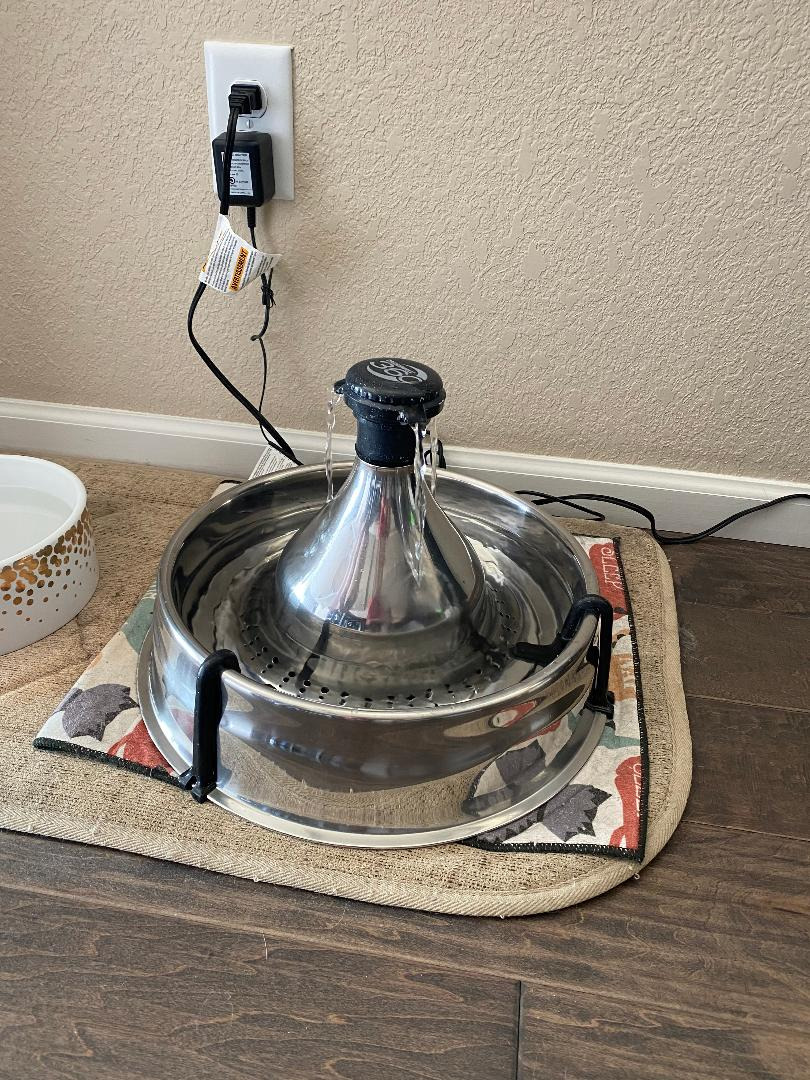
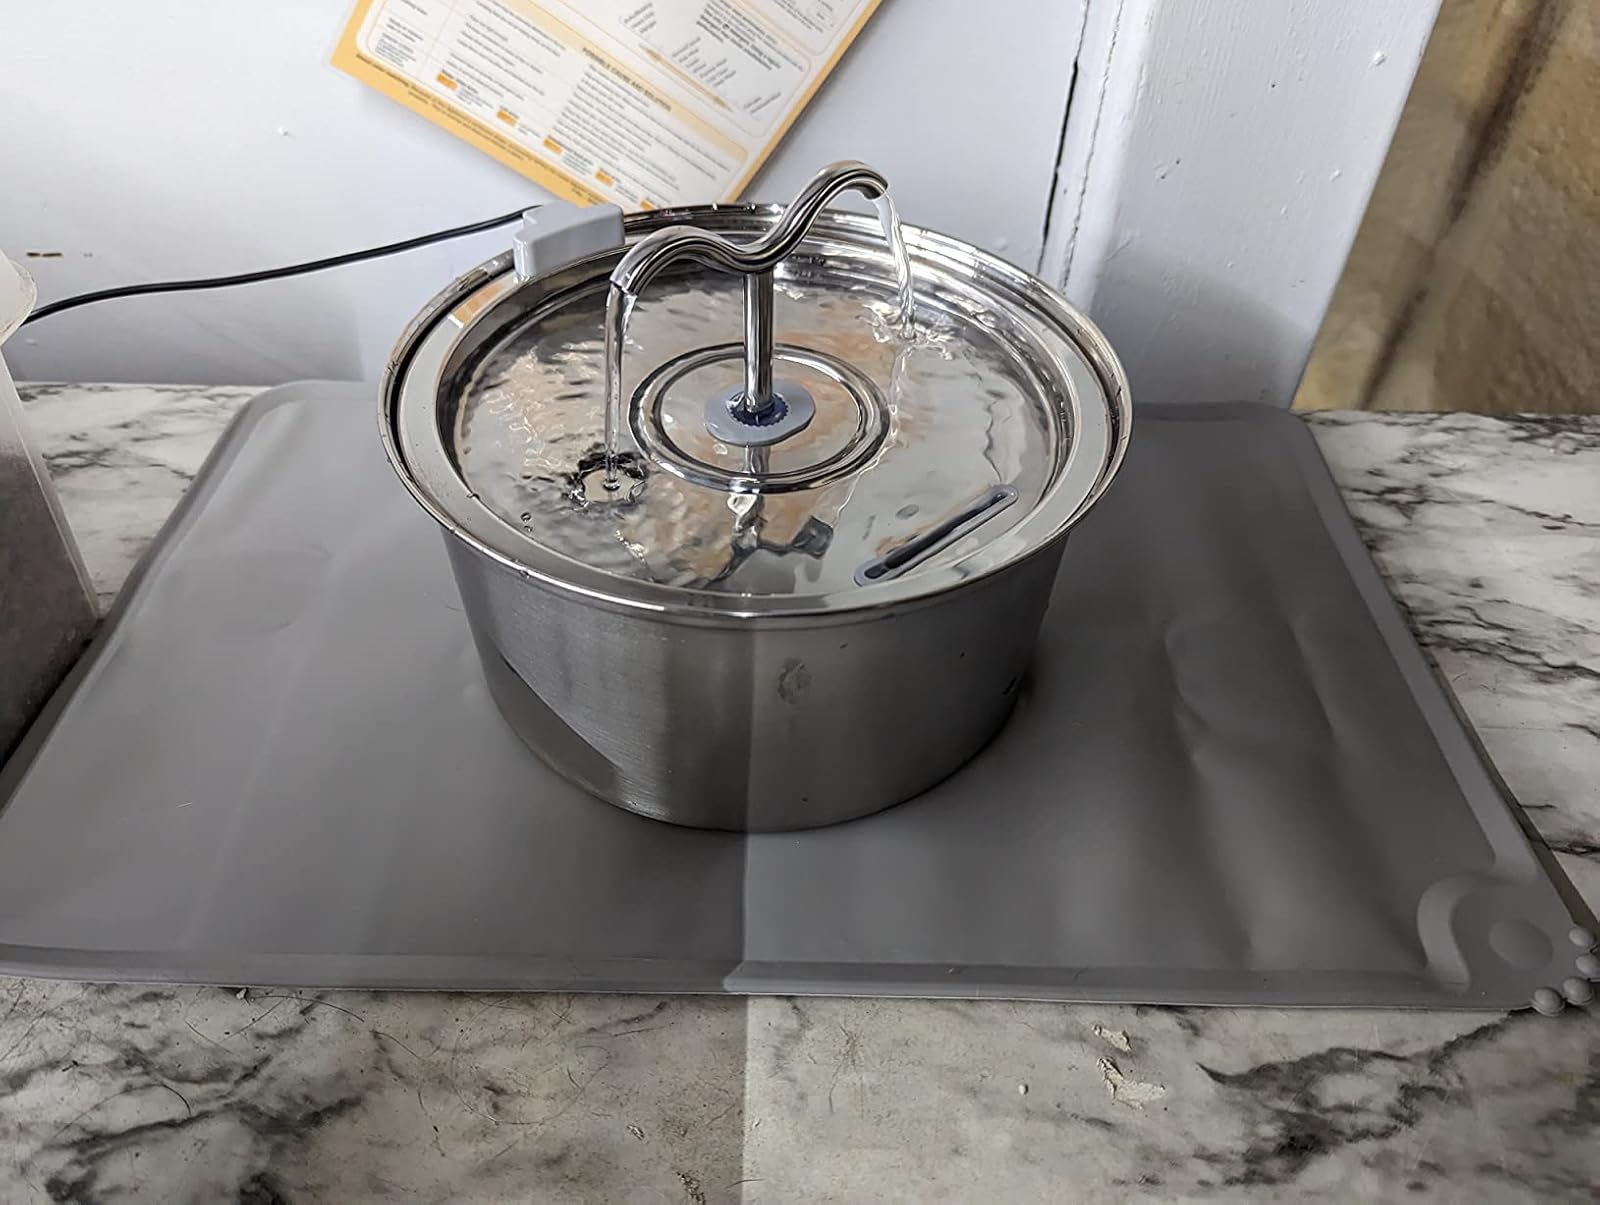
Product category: items_bowl
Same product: no